Convento de San Marcos

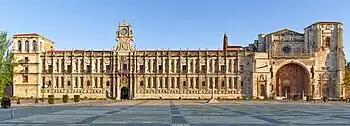
Church and convent of San Marcos

In the sixteenth century, the medieval building was found to be in poor condition, so it was demolished and a new work was carried out thanks to a grant from Ferdinand the Catholic King in 1514. The architects appointed for this work were: Juan Orozco (church), Martin Villarreal (front facade) and Juan de Badajoz el Mozo (cloister and sacristy). However, the new work was not started until well into the reign of Charles I. It is known that the wall of the main facade of the convent was built from the entrance up to the church in 1537, and this was consecrated in 1541. In the following years, Orozco constructed the sculptures of the facade, the choir area was completed, and in 1549 Juan de Badajoz finished the sacristy. Work was suspended in 1566 due to the move of the religious community to Calera and then to Mérida, but the return of the friars to San Marcos in 1602 gave impetus to continue the work. In 1615, the staircase was built, and in 1679 was completed the still missing part of the cloister. Finally, between 1711 and 1715 there was a large expansion of the building, with another wall being raised that went from the main entrance to the river, and ending at the palace tower. This new wall perfectly mimics the one built in the sixteenth century, with any artistic difference between the two halves of the facade being barely noticeable.